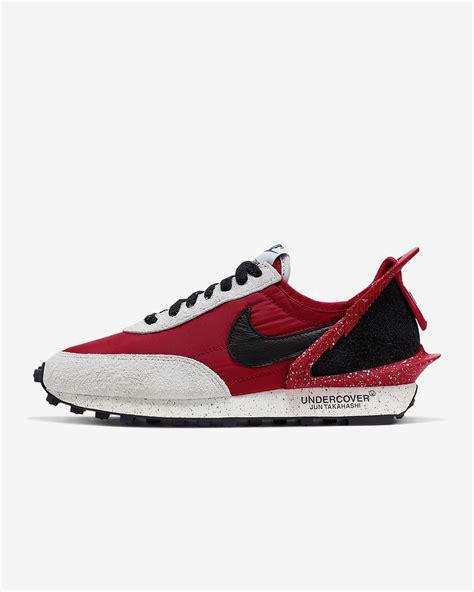
Brand: Nike
Model: Undercover